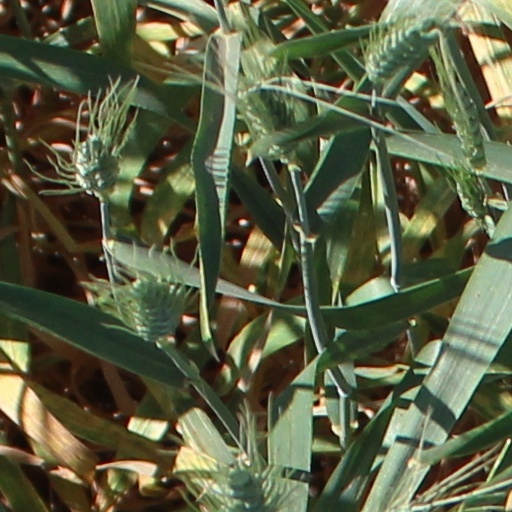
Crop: wheat